Dominic Selwood

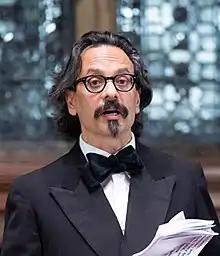

Dominic Selwood (born 19 December 1970) is an English historian, author, journalist and barrister. He has written several works of history, historical fiction and historical thrillers, most notably "The Sword of Moses" and "Anatomy of a Nation. A History of British Identity in 50 Documents". His background is in medieval history. He is an honorary research fellow at the University of Exeter.